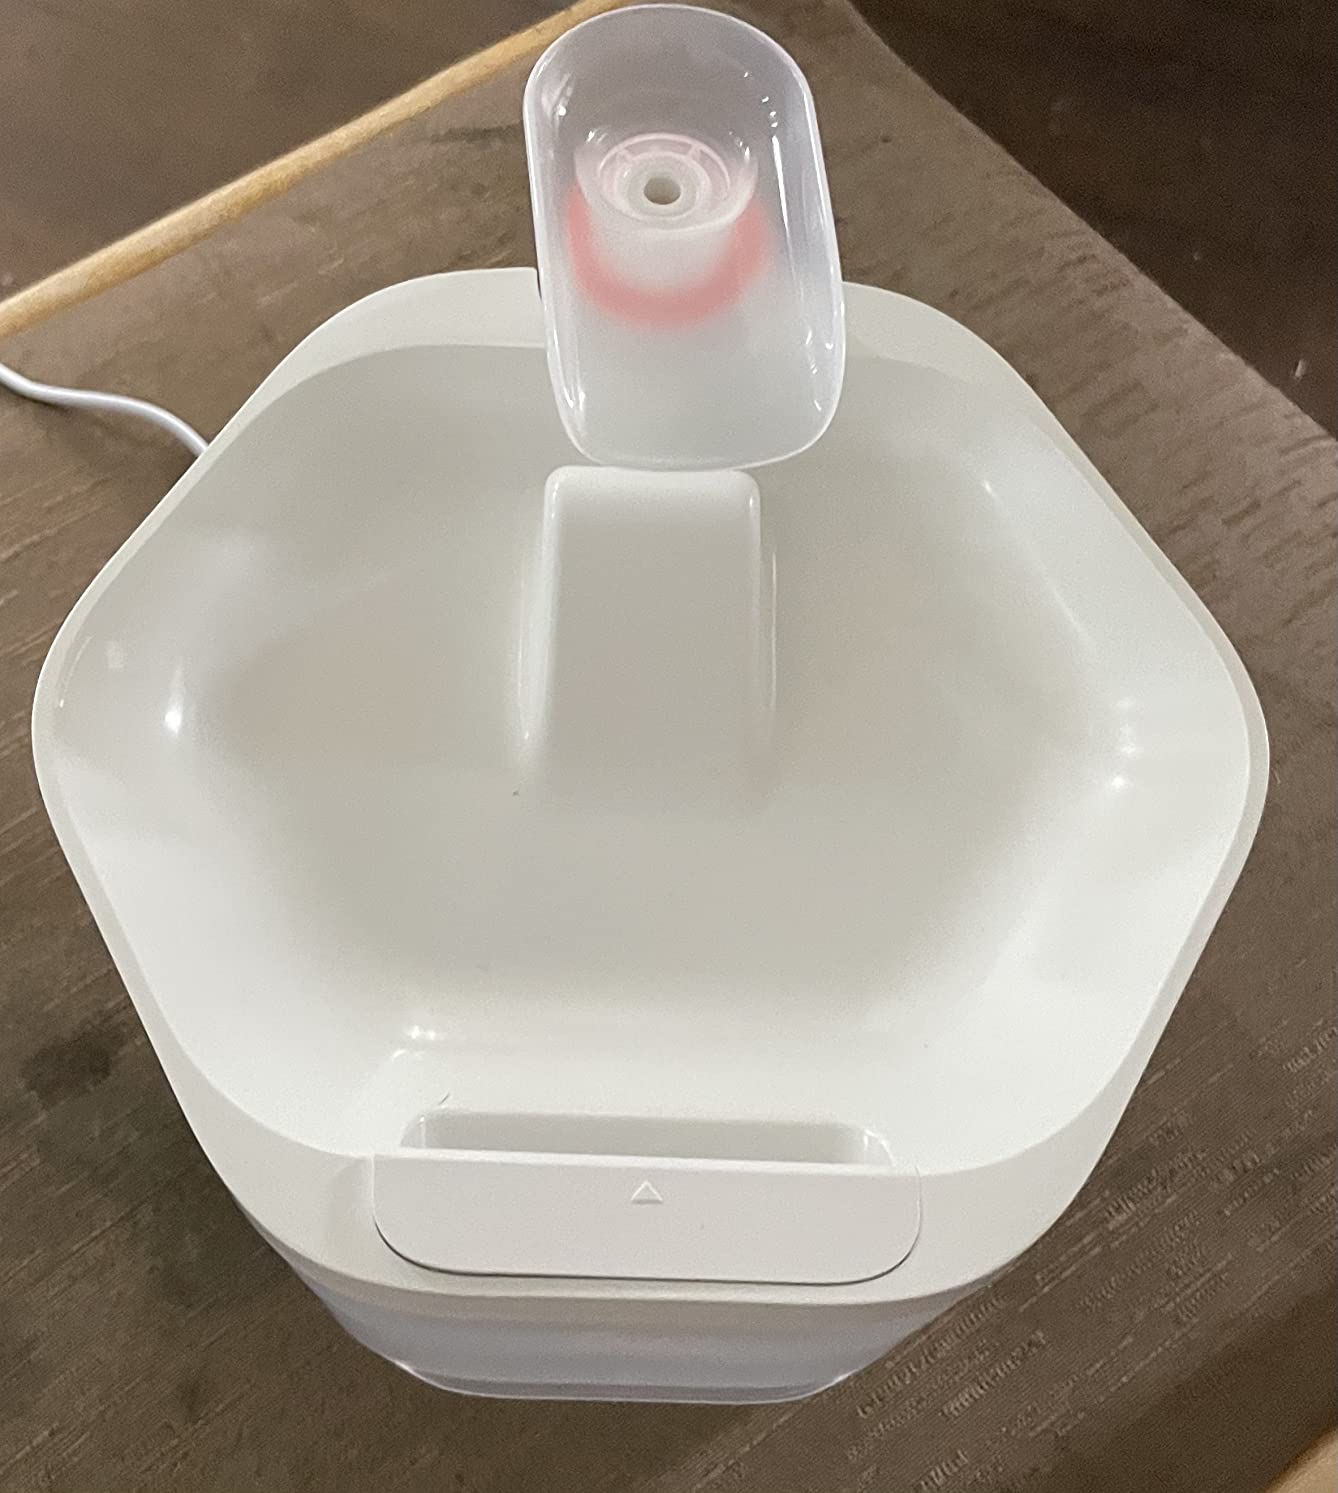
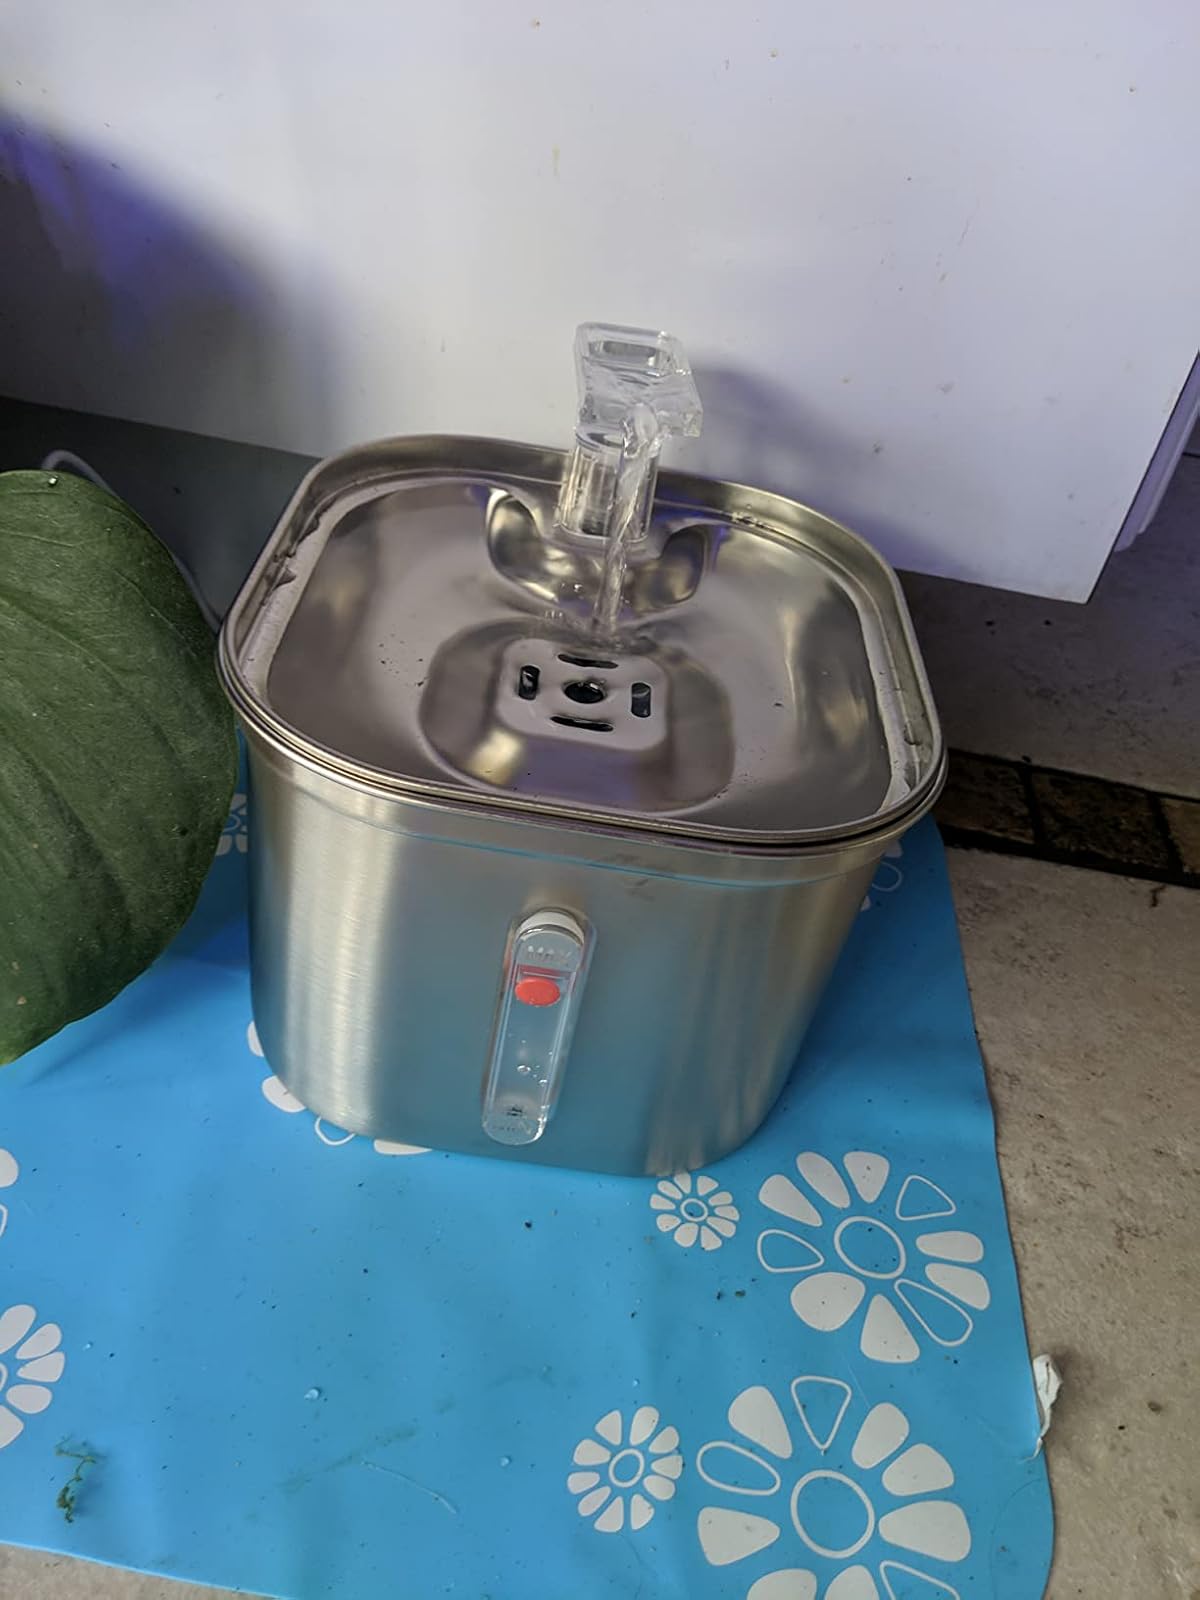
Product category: items_bowl
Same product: no